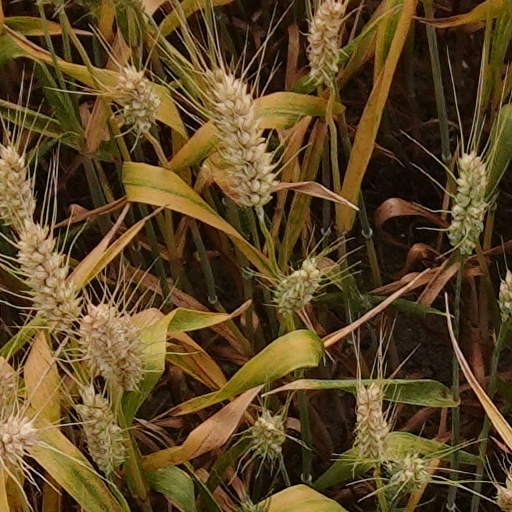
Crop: wheat